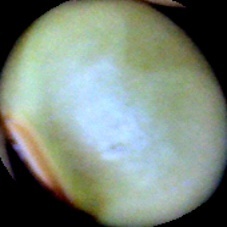
Label: Immature